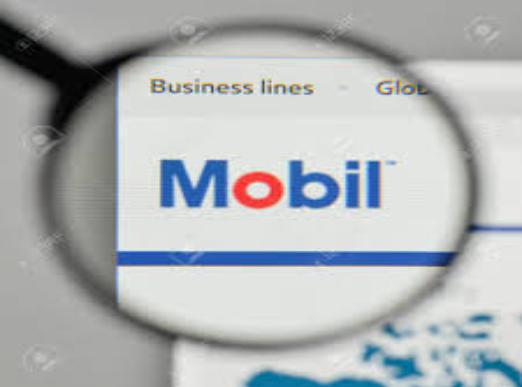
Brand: mobil
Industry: Necessities